Social Revolution festival

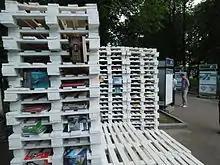
Architectural object «Stack It» on the Tchaikovsky St.

Nikolai Malinin, architecture critic: "Not about the house: Russian wooden architecture of public purpose in the 20th century";